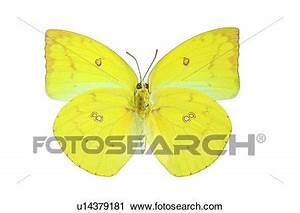
Label: butterfly